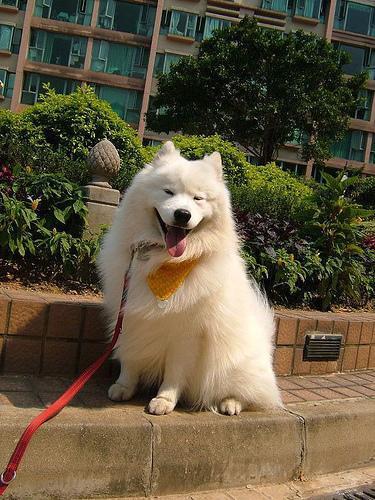
samoyed